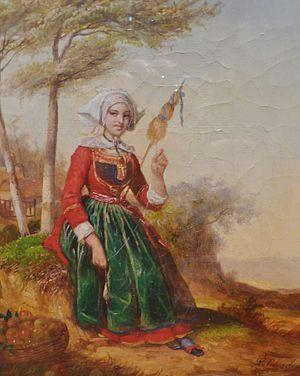
Rosporden [ʁɔspɔʁdɛ̃] est une commune du département du Finistère, dans la région Bretagne, en France. Ses habitants se nomment les Rospordinois et les Rospordinoises.